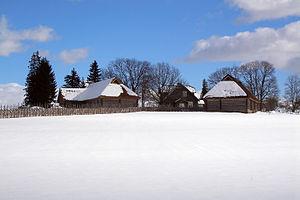
Vetepere est un village de la Commune d'Albu dans le Comté de Järva en Estonie.